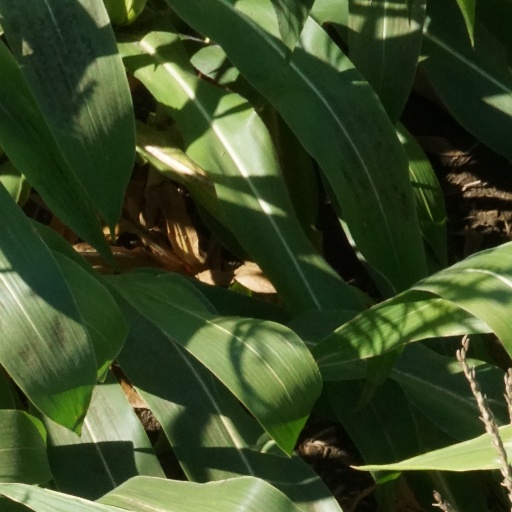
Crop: maize; corn